Return J. Meigs Sr.

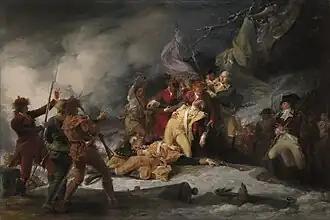
Meigs is shown in the left foreground of "The Death of General Montgomery in the Attack on Quebec, December 31, 1775" John Trumbull, 1786

Meigs served in the local militia, achieving the rank of lieutenant in 1772 and promoted to captain in 1774. On April 19, 1775, after the Battle of Lexington, he led a company of light infantry to Boston. There he was appointed major in the 2nd Connecticut Regiment, a provincial regiment of the Continental Army. Later that year, serving as a division (battalion) commander under Colonel Benedict Arnold, he accompanied Arnold on his 1,100-man expedition through Maine to Canada. He kept a journal of the expedition, making the ink by mixing powder and water in the palm of his hand. Meigs was captured by the British in the assault on Quebec City and imprisoned; he was paroled on May 16, 1776, by British General Guy Carleton. He was acknowledged to have given decent treatment to a British prisoner, Captain Law, Carleton's chief engineer.